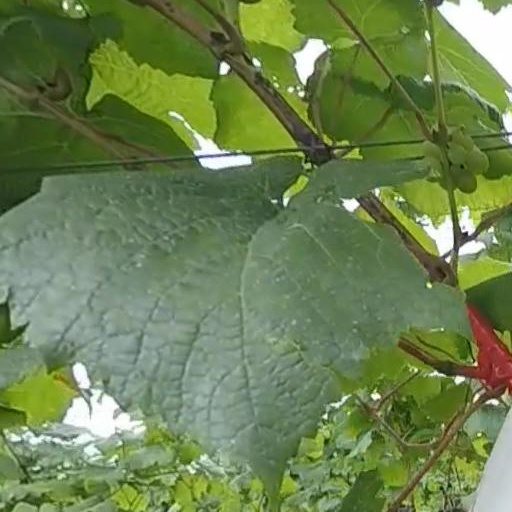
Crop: grape